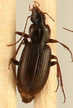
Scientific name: Calathus advena
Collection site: Niwot Ridge NEON (NIWO), plot NIWO_009